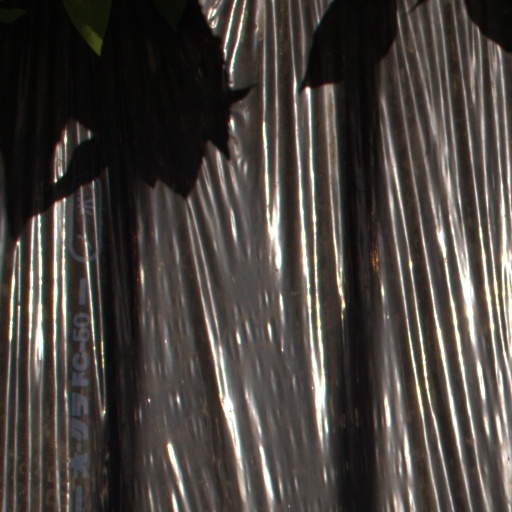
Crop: Jerusalem artichoke